Kurobe, Toyama

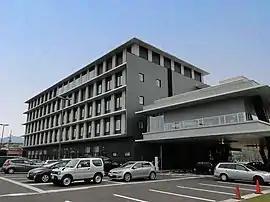
Kurobe city hall

Kurobe has nine public elementary schools and four public junior high schools. The city has one public high school operated by the Toyama Prefectural Board of Education. The prefecture also operates one special education school.